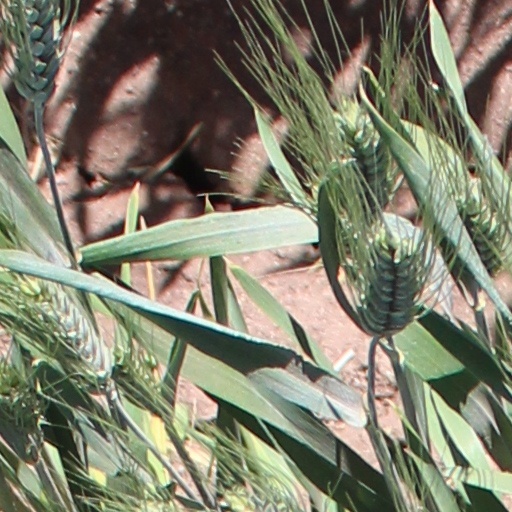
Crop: wheat